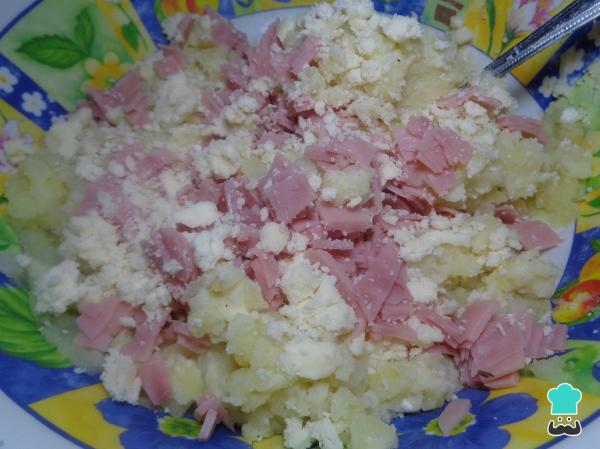
Seguido de la cebolla añadimos los cubos de jamón y el queso ranchero desmoronado. Nuevamente incorporamos todo muy bien.